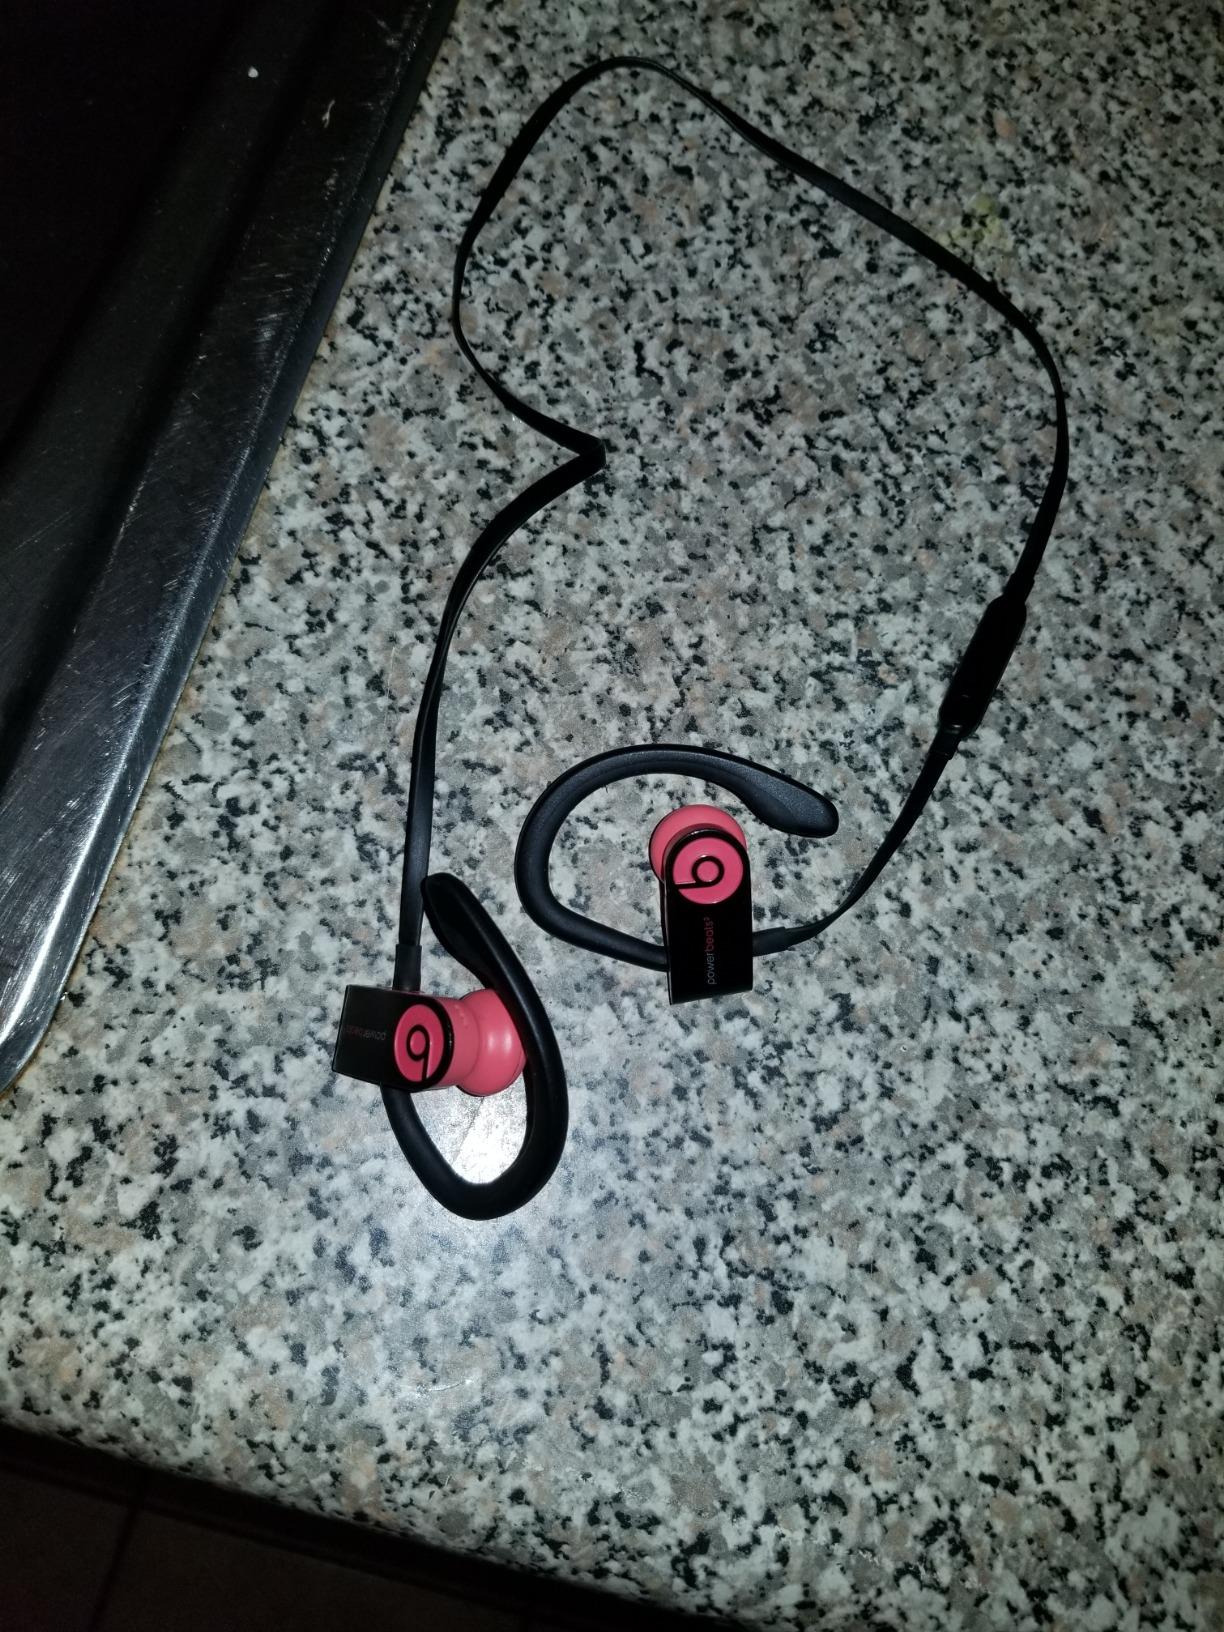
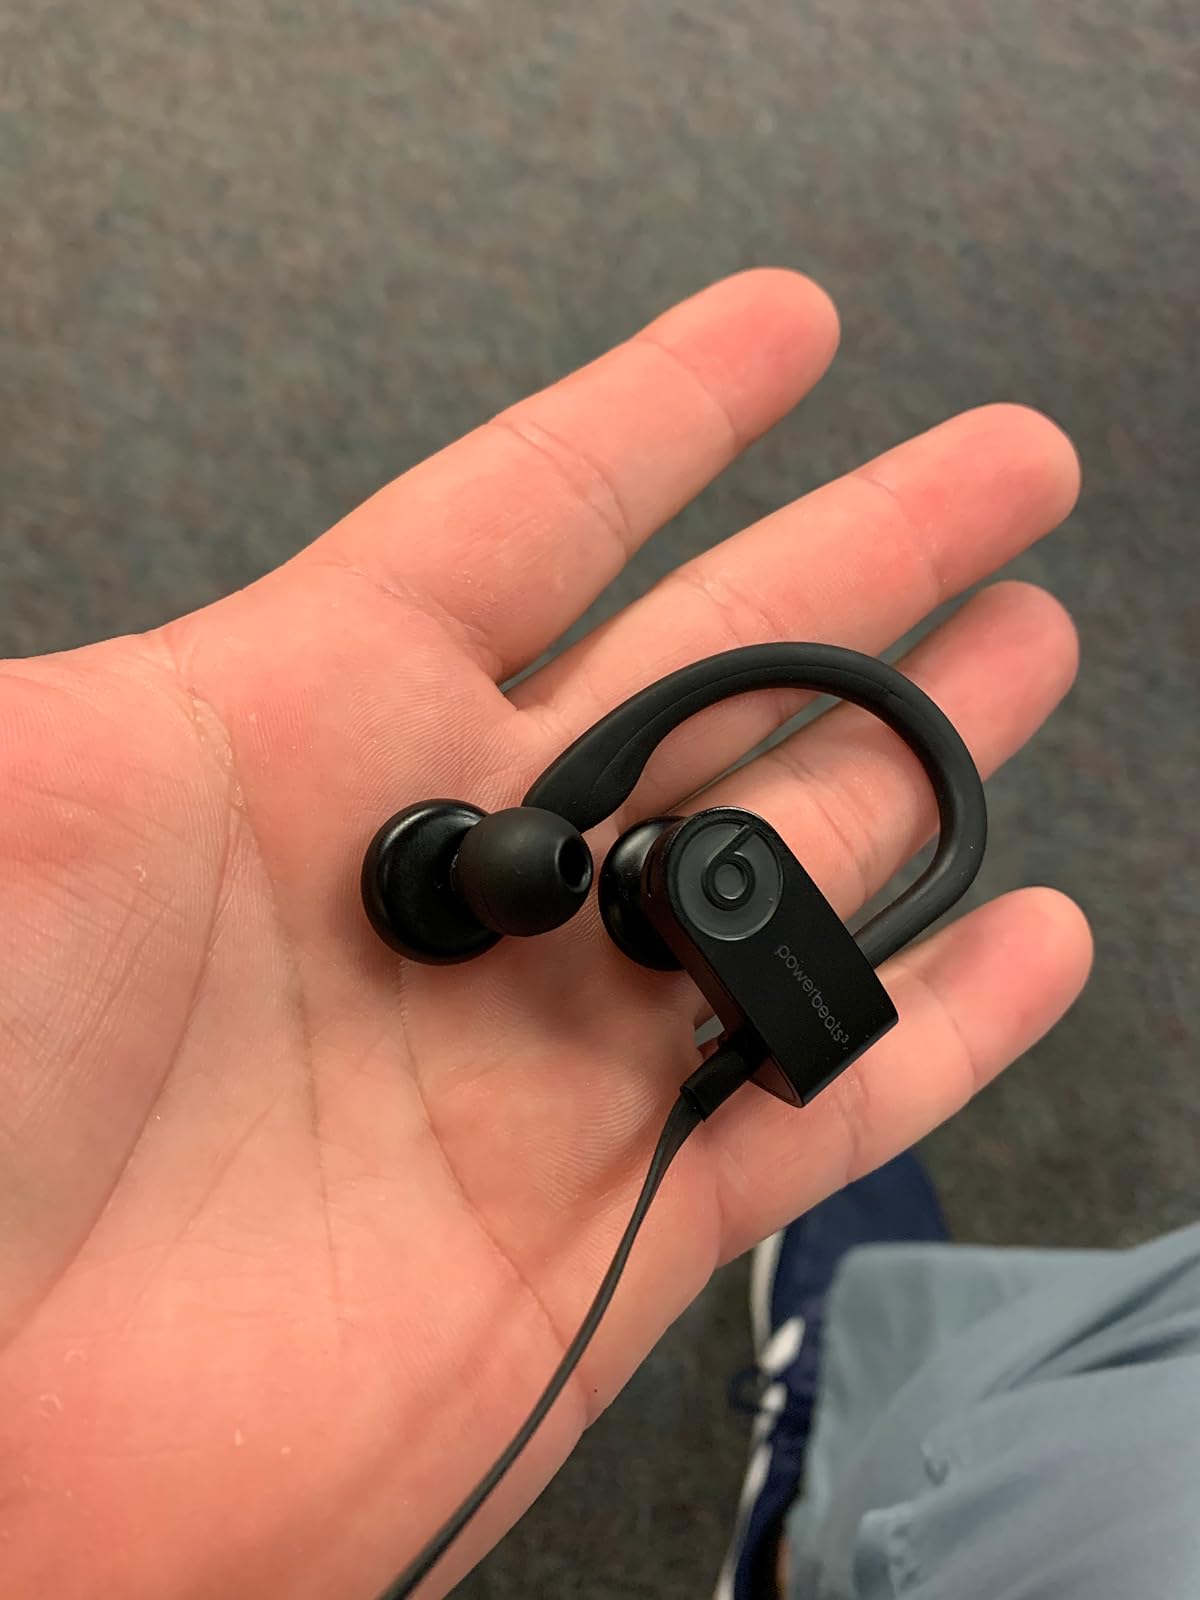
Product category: headphones
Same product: yes